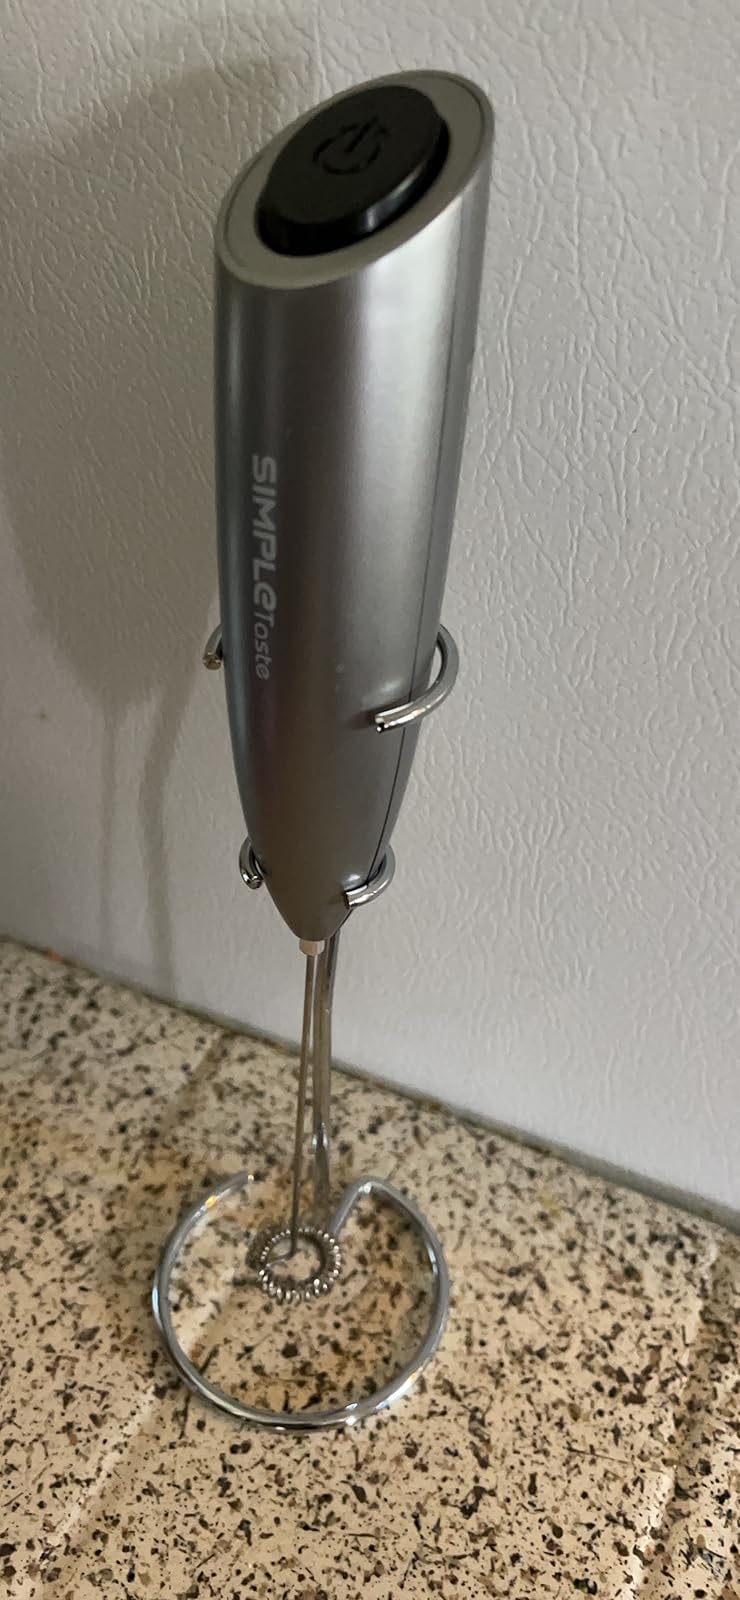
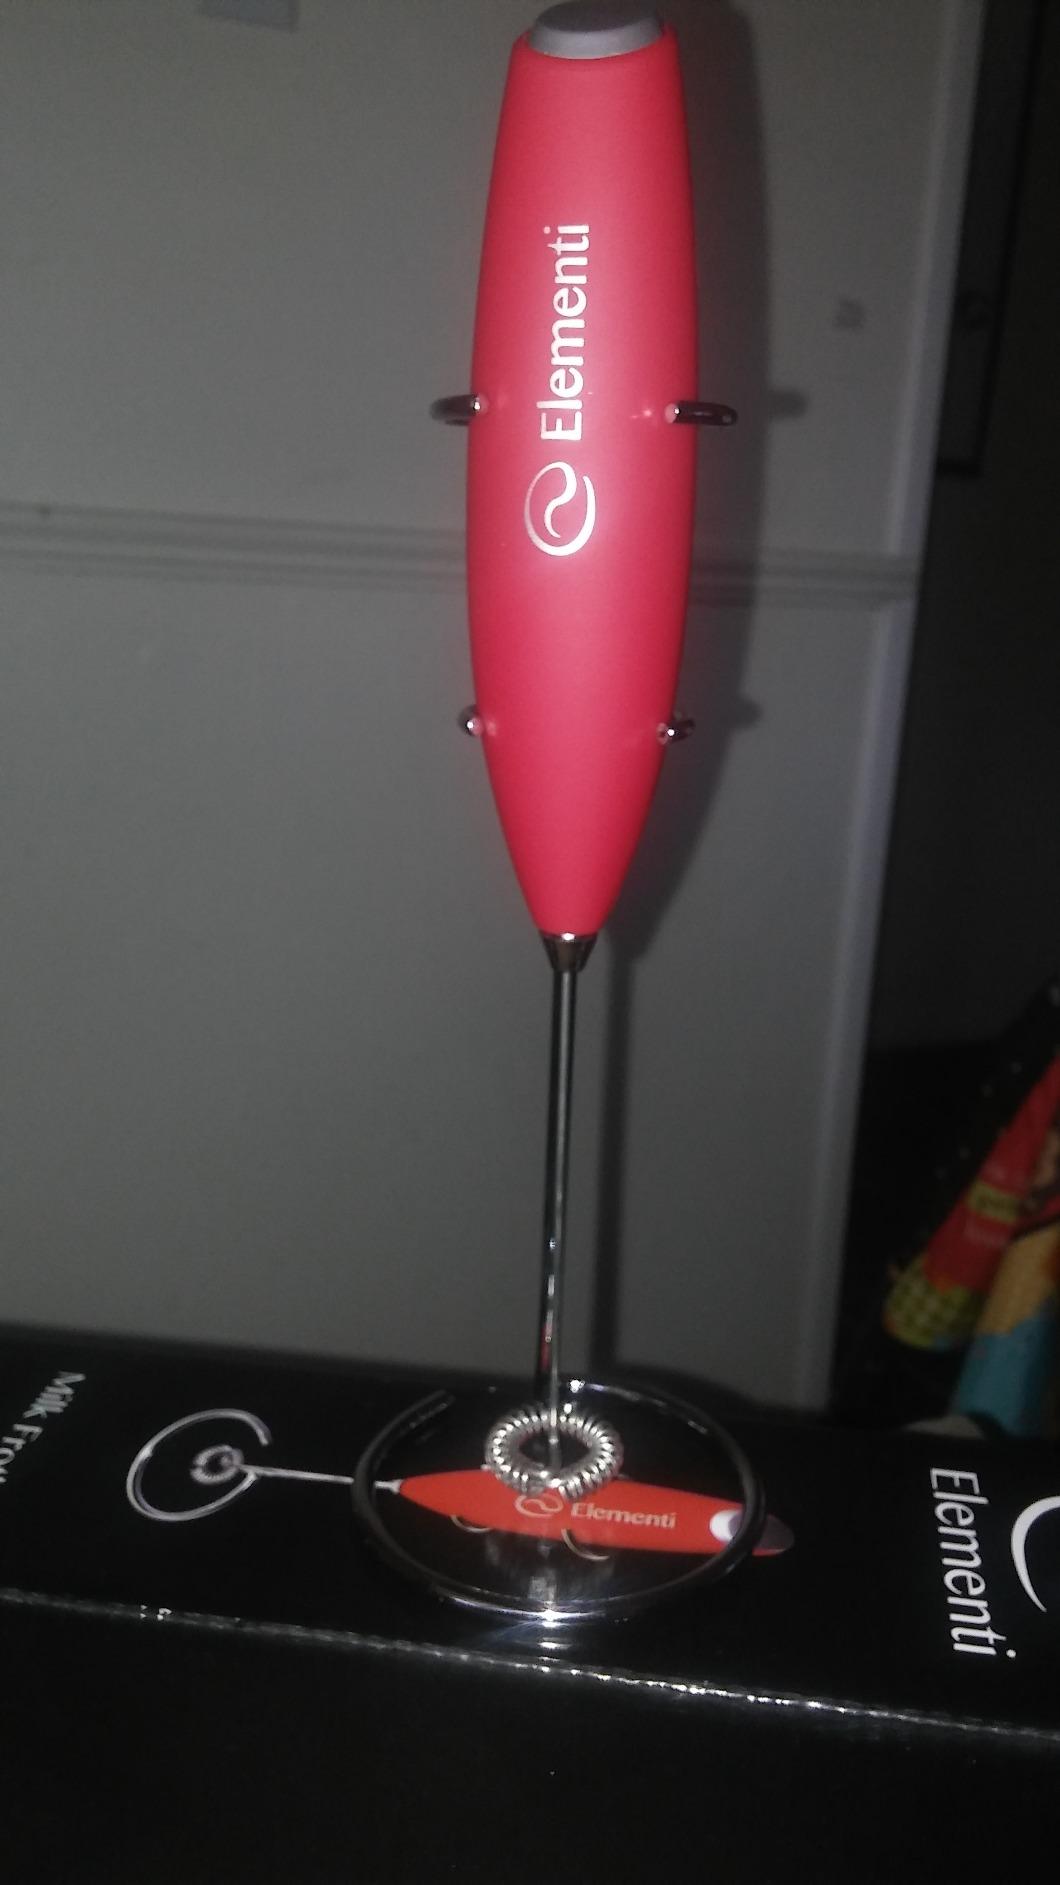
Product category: items_mixer
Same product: no